CANT 13

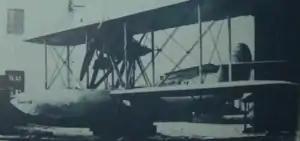

The CANT 13 was an amphibious aircraft designed for use on Regia Marina ships in response to a 1925 competition.